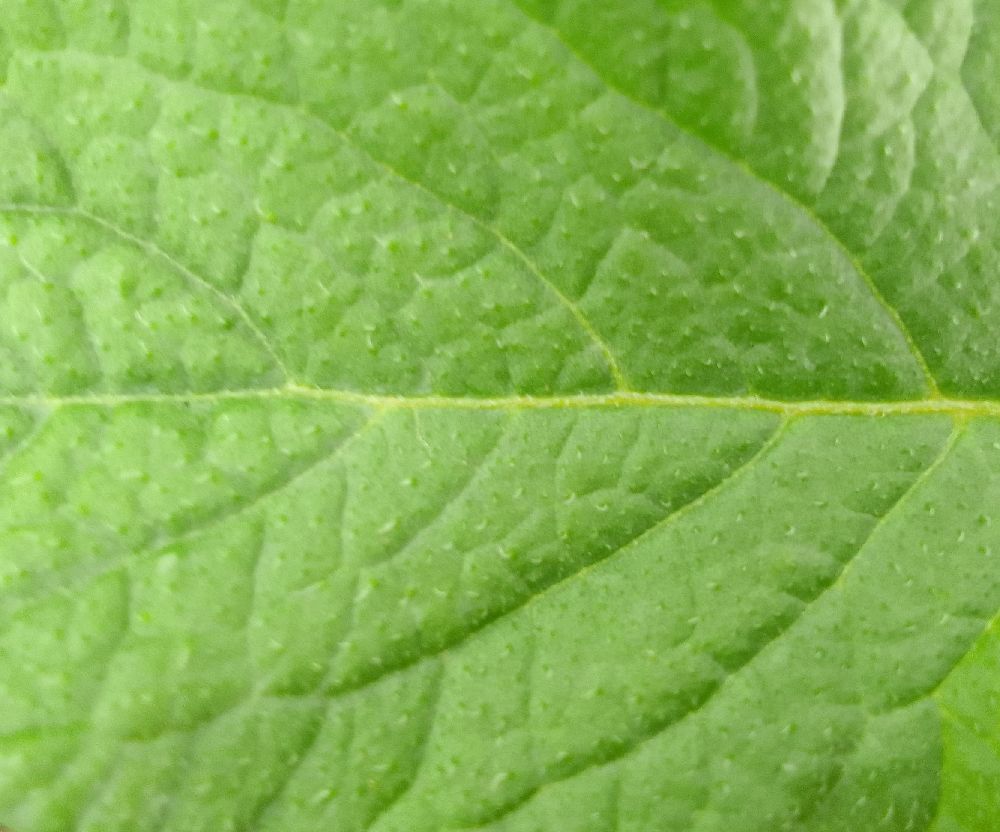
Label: Healthy